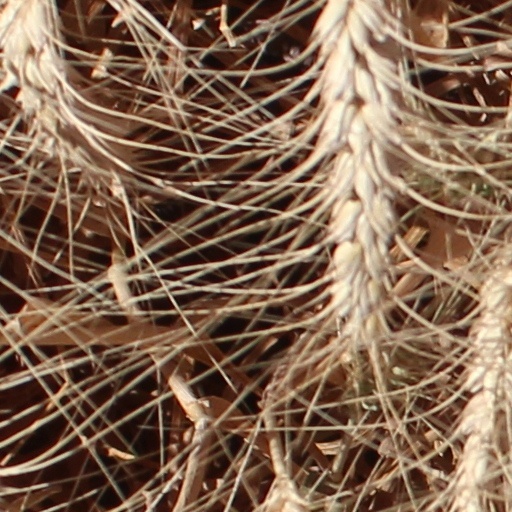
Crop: wheat